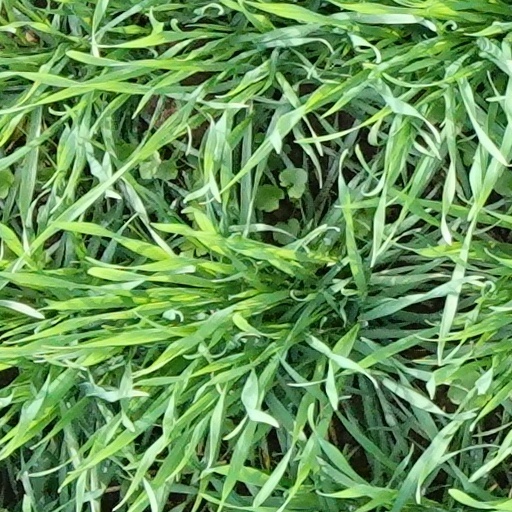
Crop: wheat